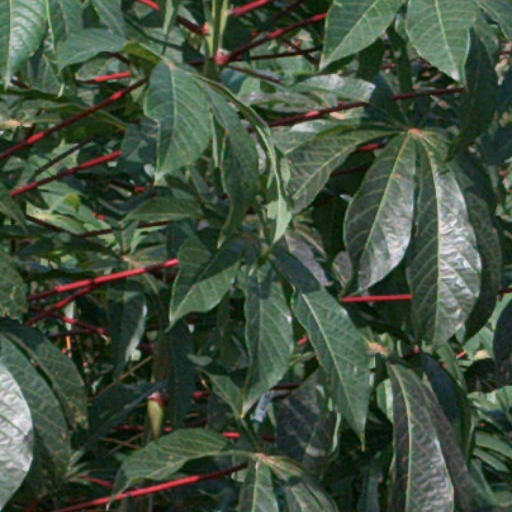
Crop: cassava